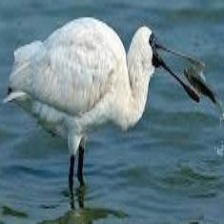
Species: BLACK FACED SPOONBILL
Scientific name: PLATALEA MINOR
ImageNet parent category: spoonbill